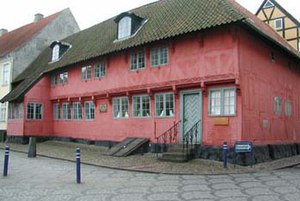
Museum Vestfyn / Willemoesgården
Her blev søhelten Peter Willemoes født.
Her blev søhelten Peter Willemoes født - Østergade 36 i Assens
Museum Vestfyn er et statsanerkendt museum organiseret som en selvejende institution, der økonomisk baseres på tilskud fra staten og især Assens Kommune. Museum Vestfyn blev etableret i år 2000 ved sammenlægning af en række museer og samlinger. Dengang var dets navn Museerne på Vestfyn, men det blev ændret til Museum Vestfyn ved indgangen til 2013.